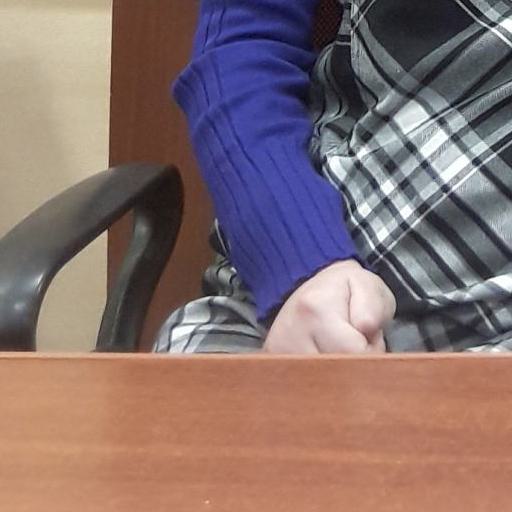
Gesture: no_gesture